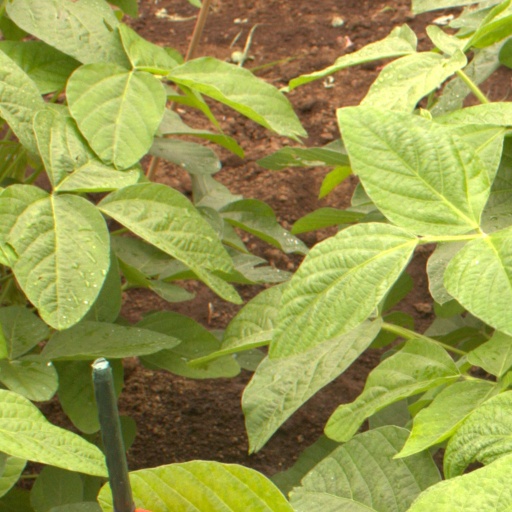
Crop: soybean